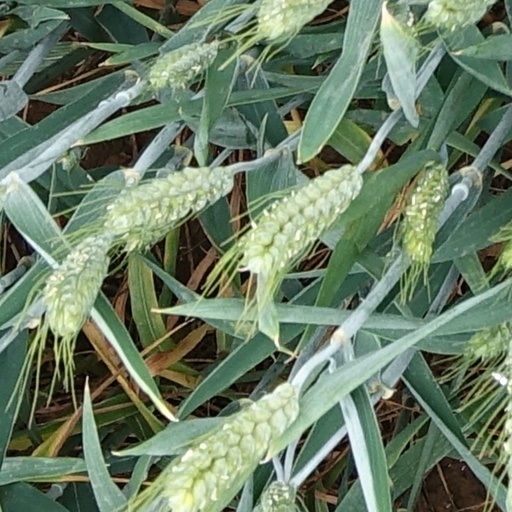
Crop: wheat